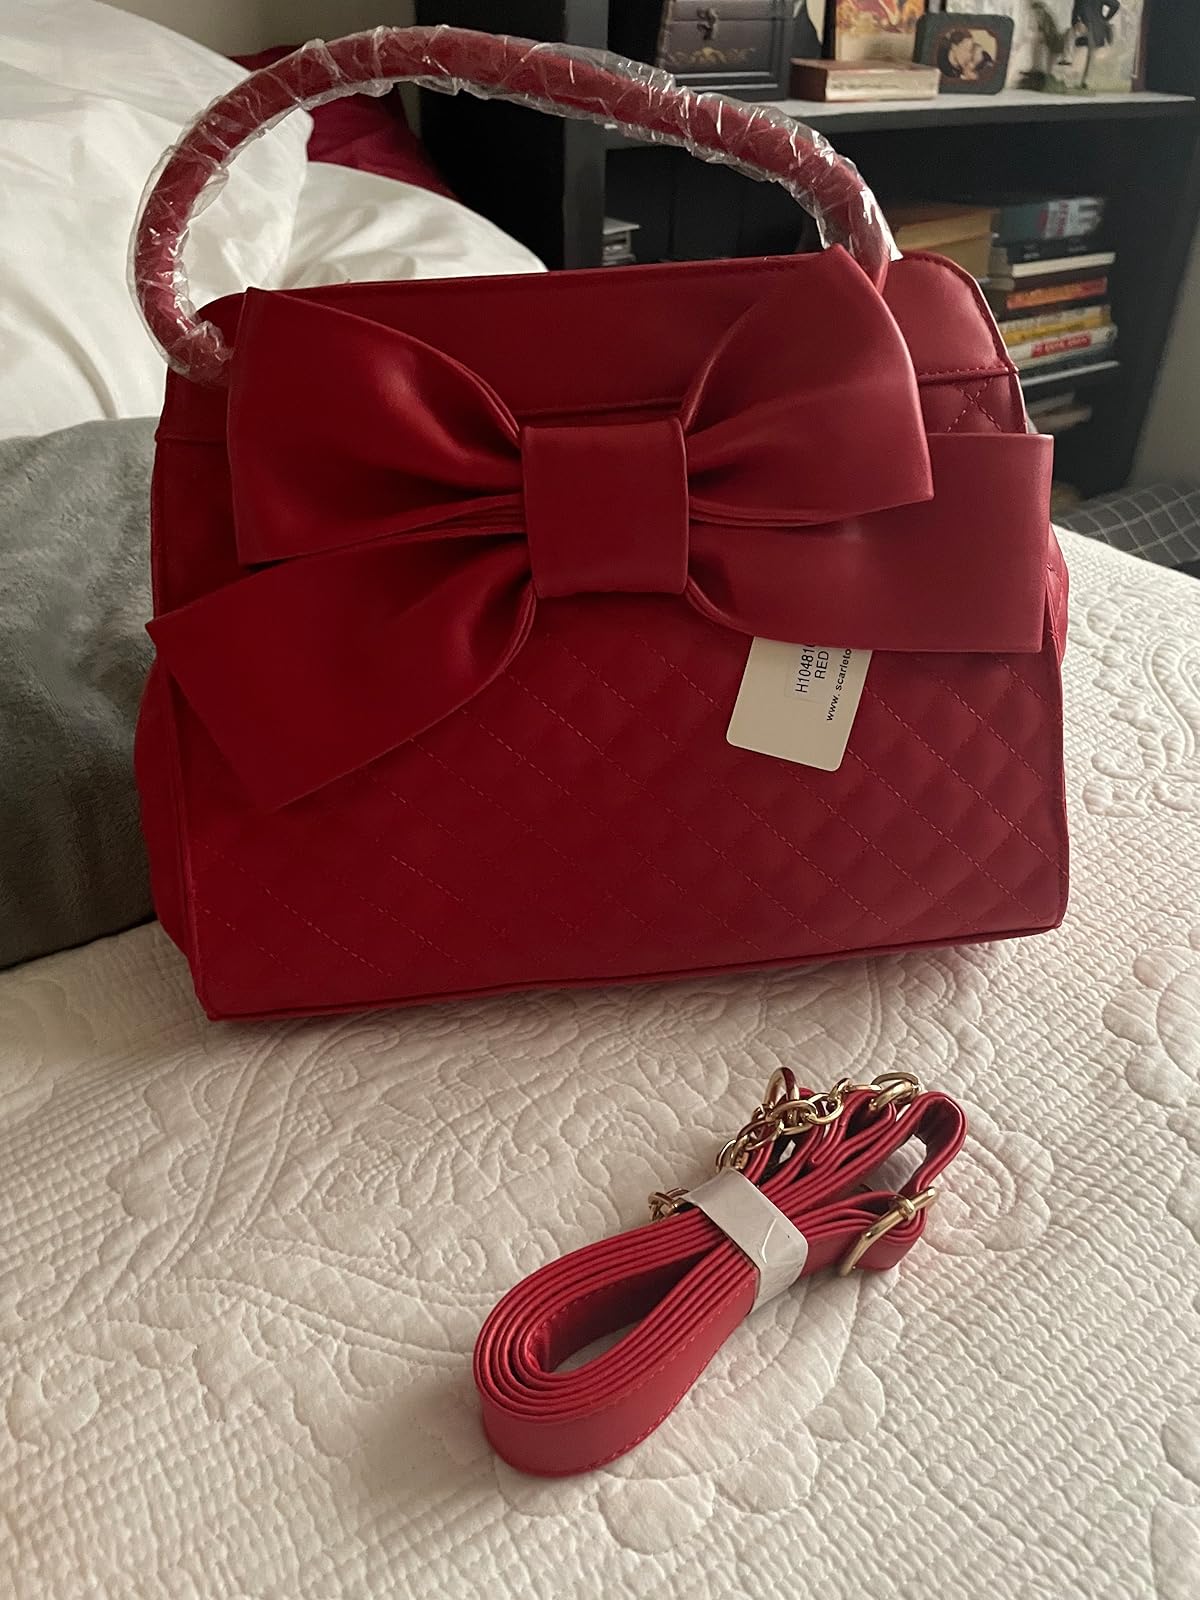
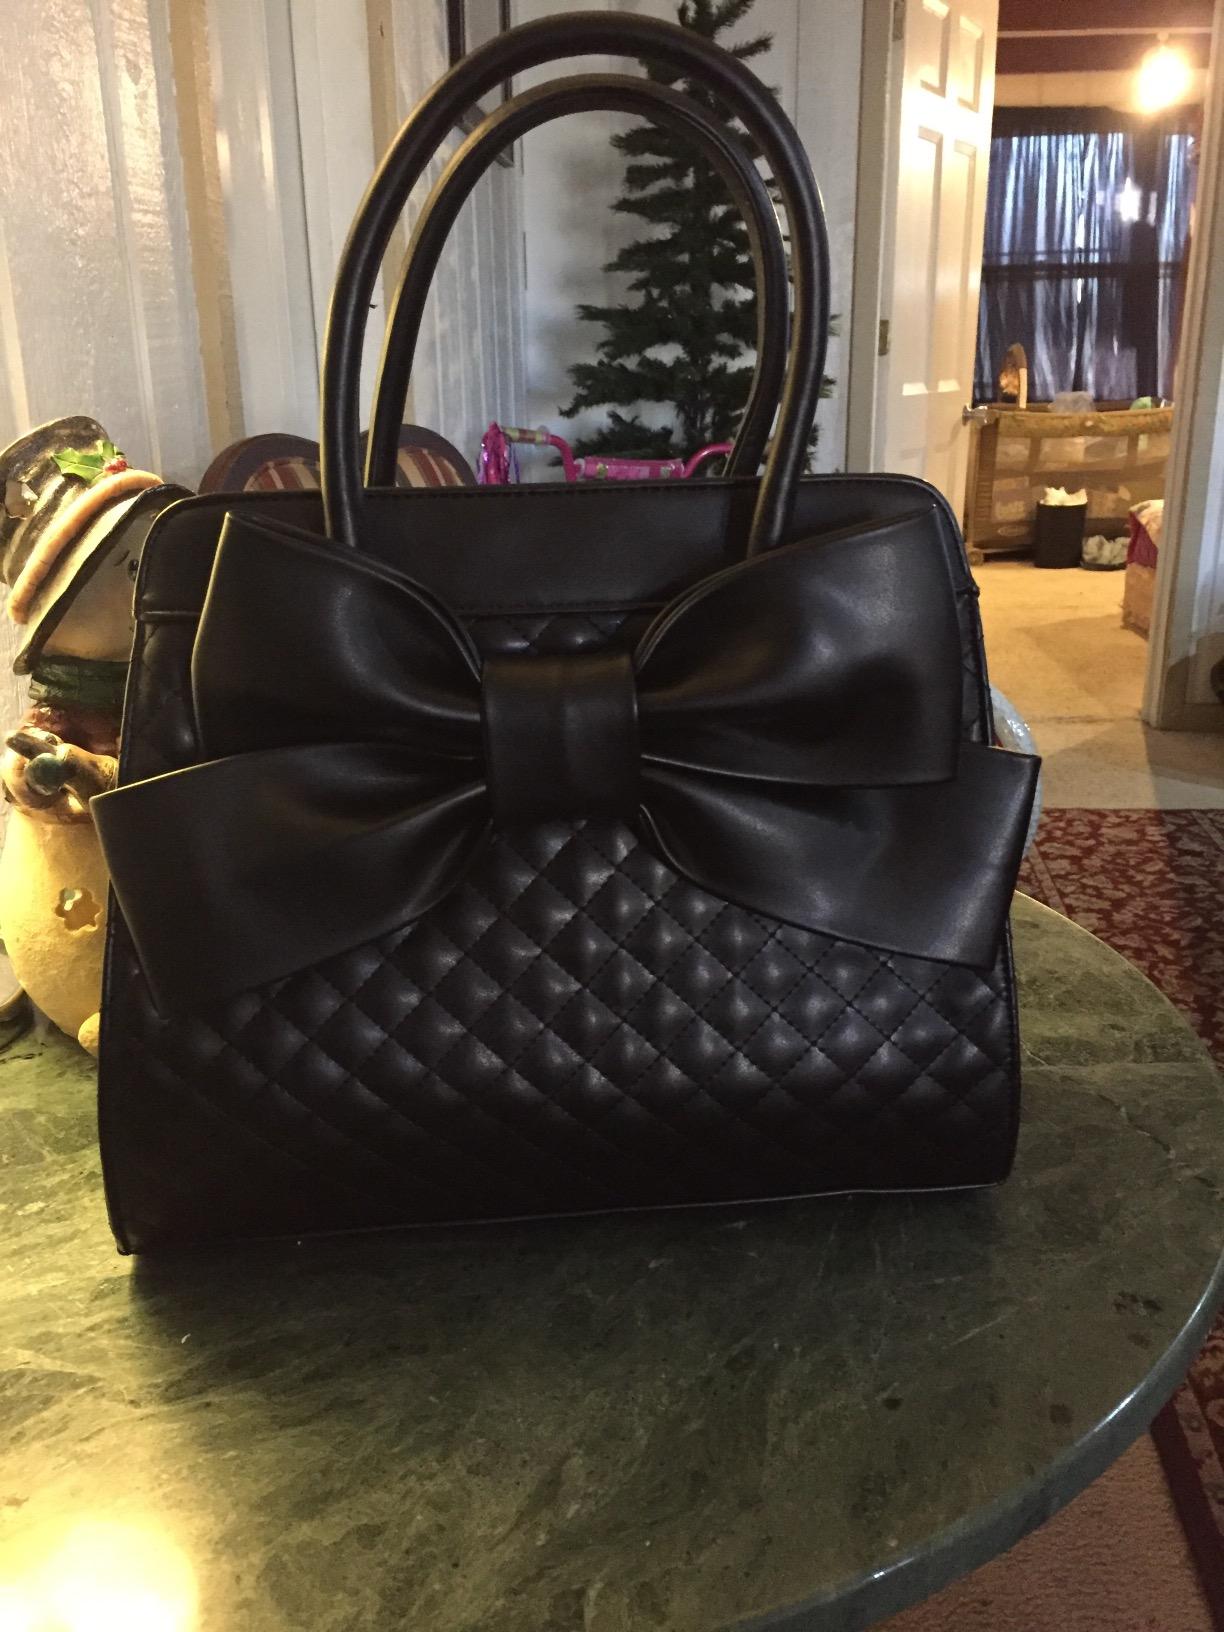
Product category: accessories_handbag
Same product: no